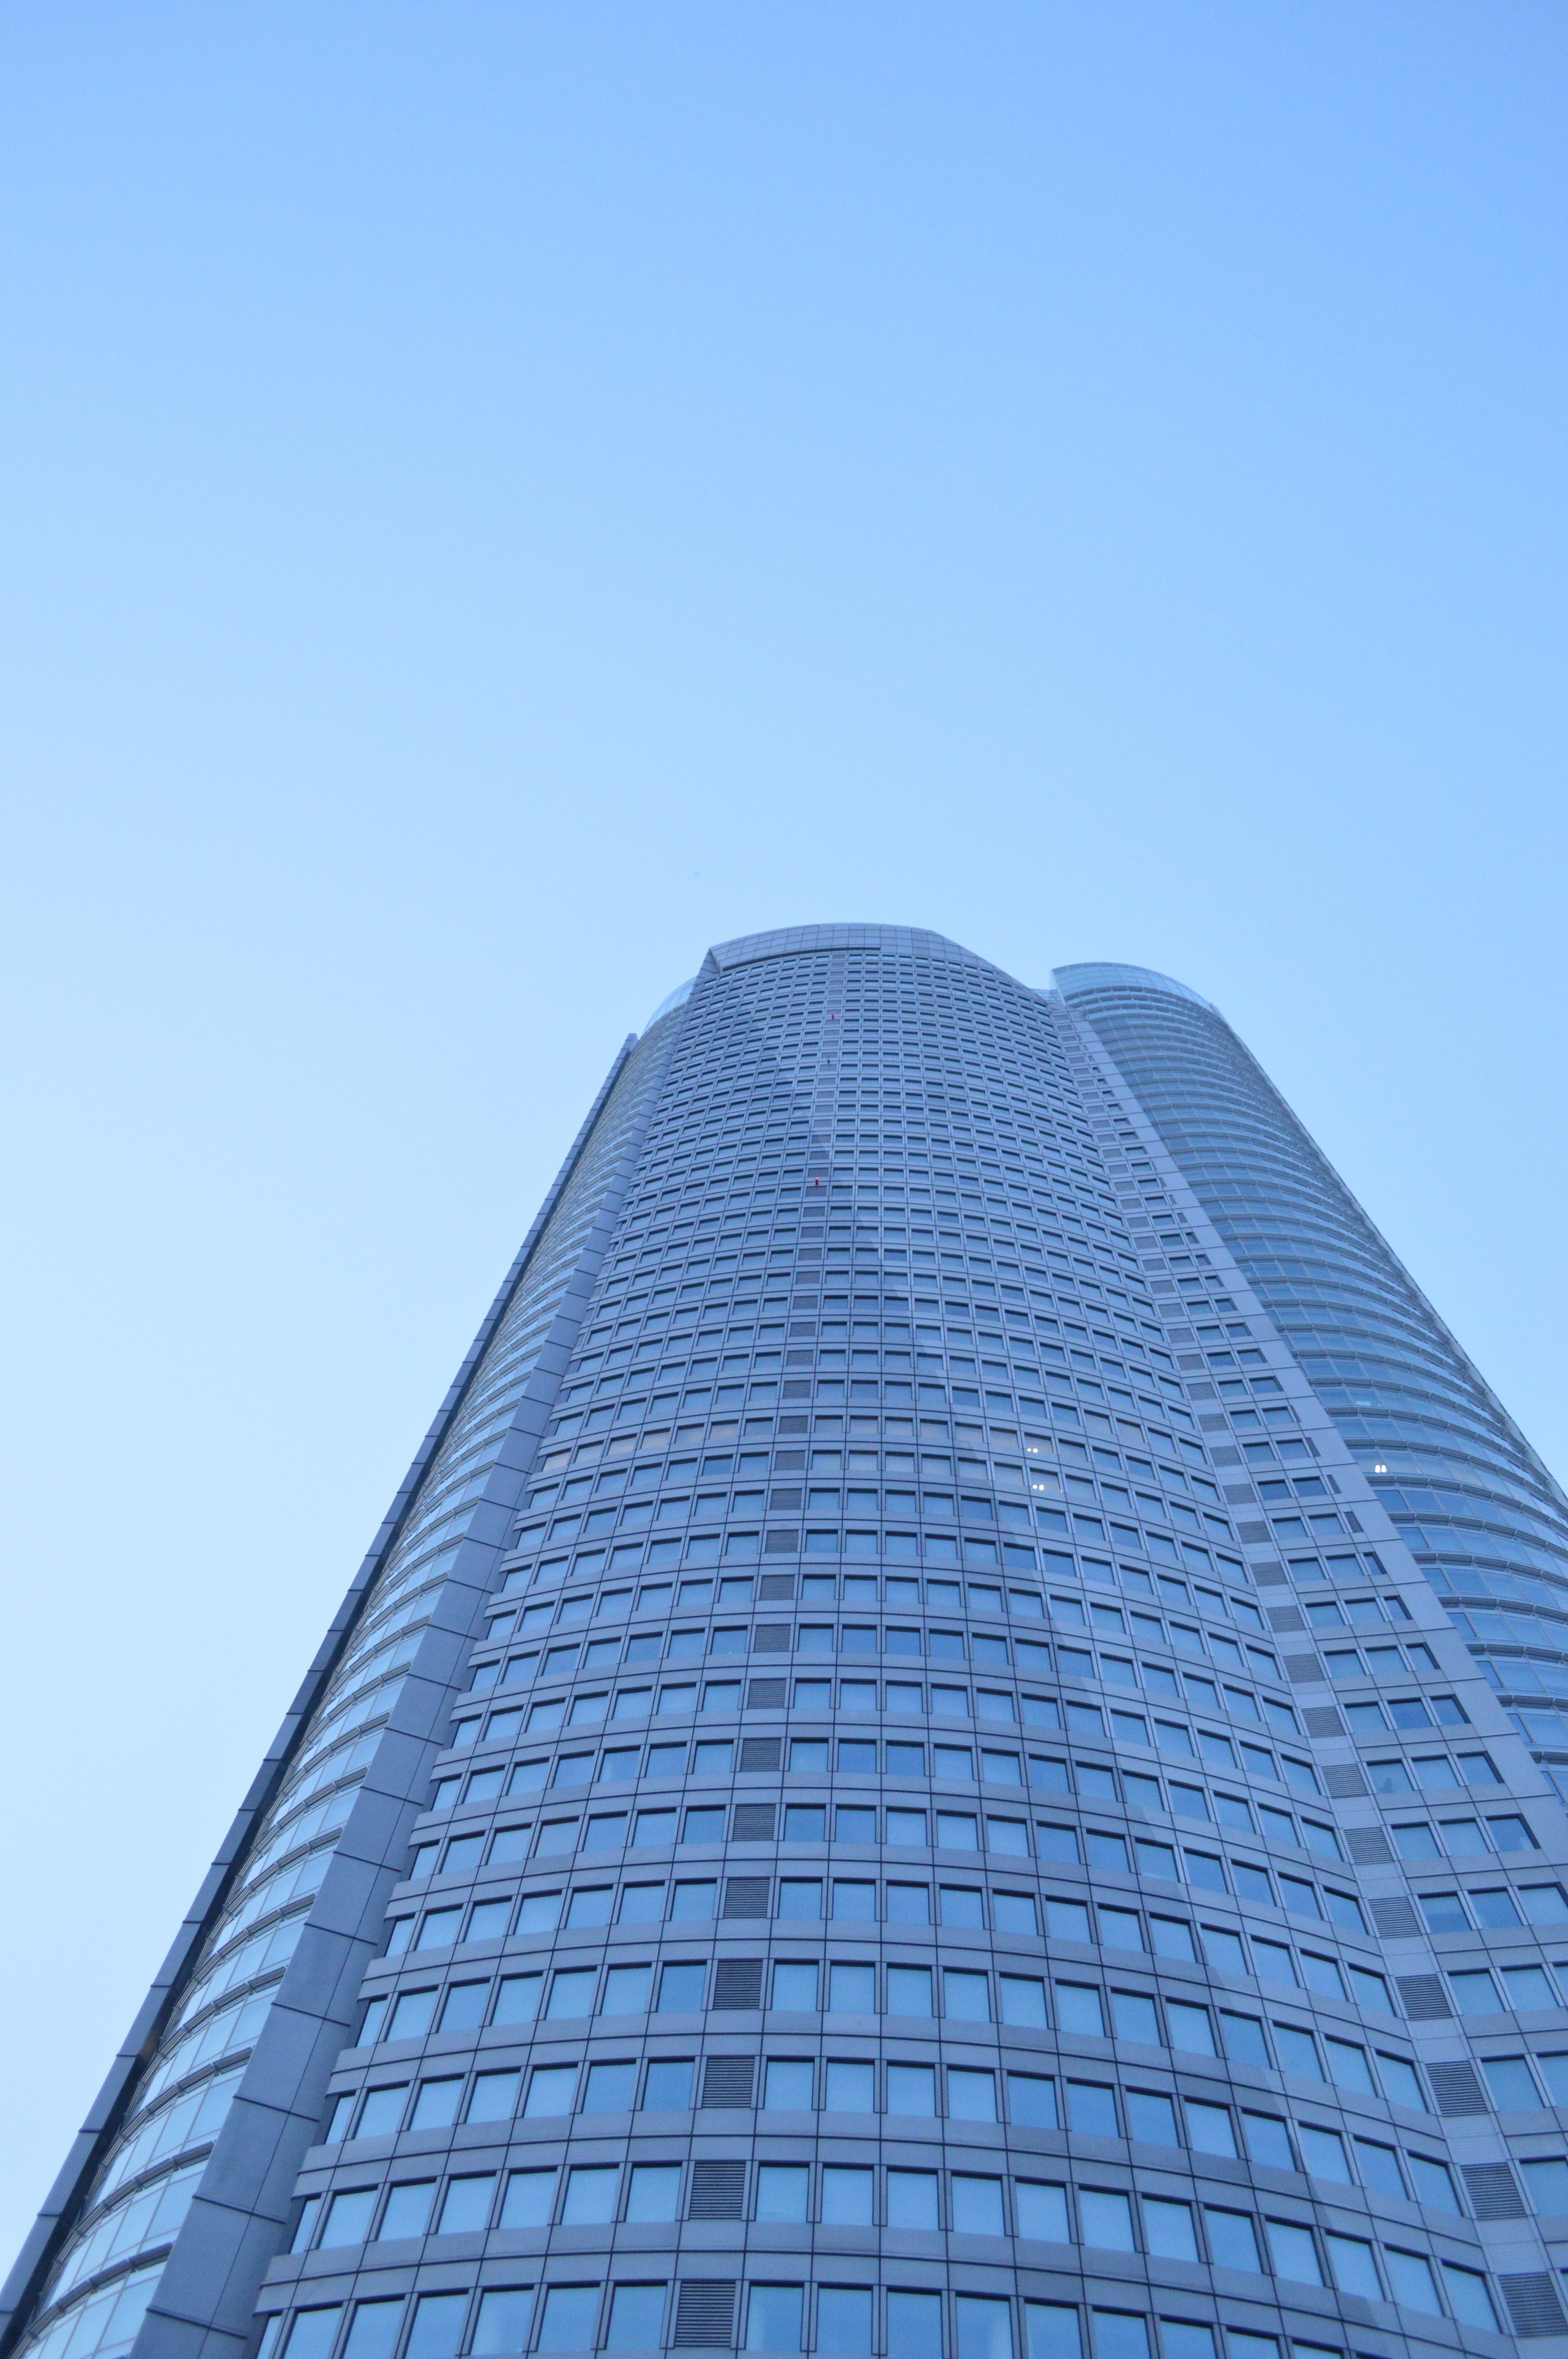
architecture, sky, building, skyscraper, urban, downtown, line, tower, landmark, facade, blue, japan, tower block, tokyo, symmetry